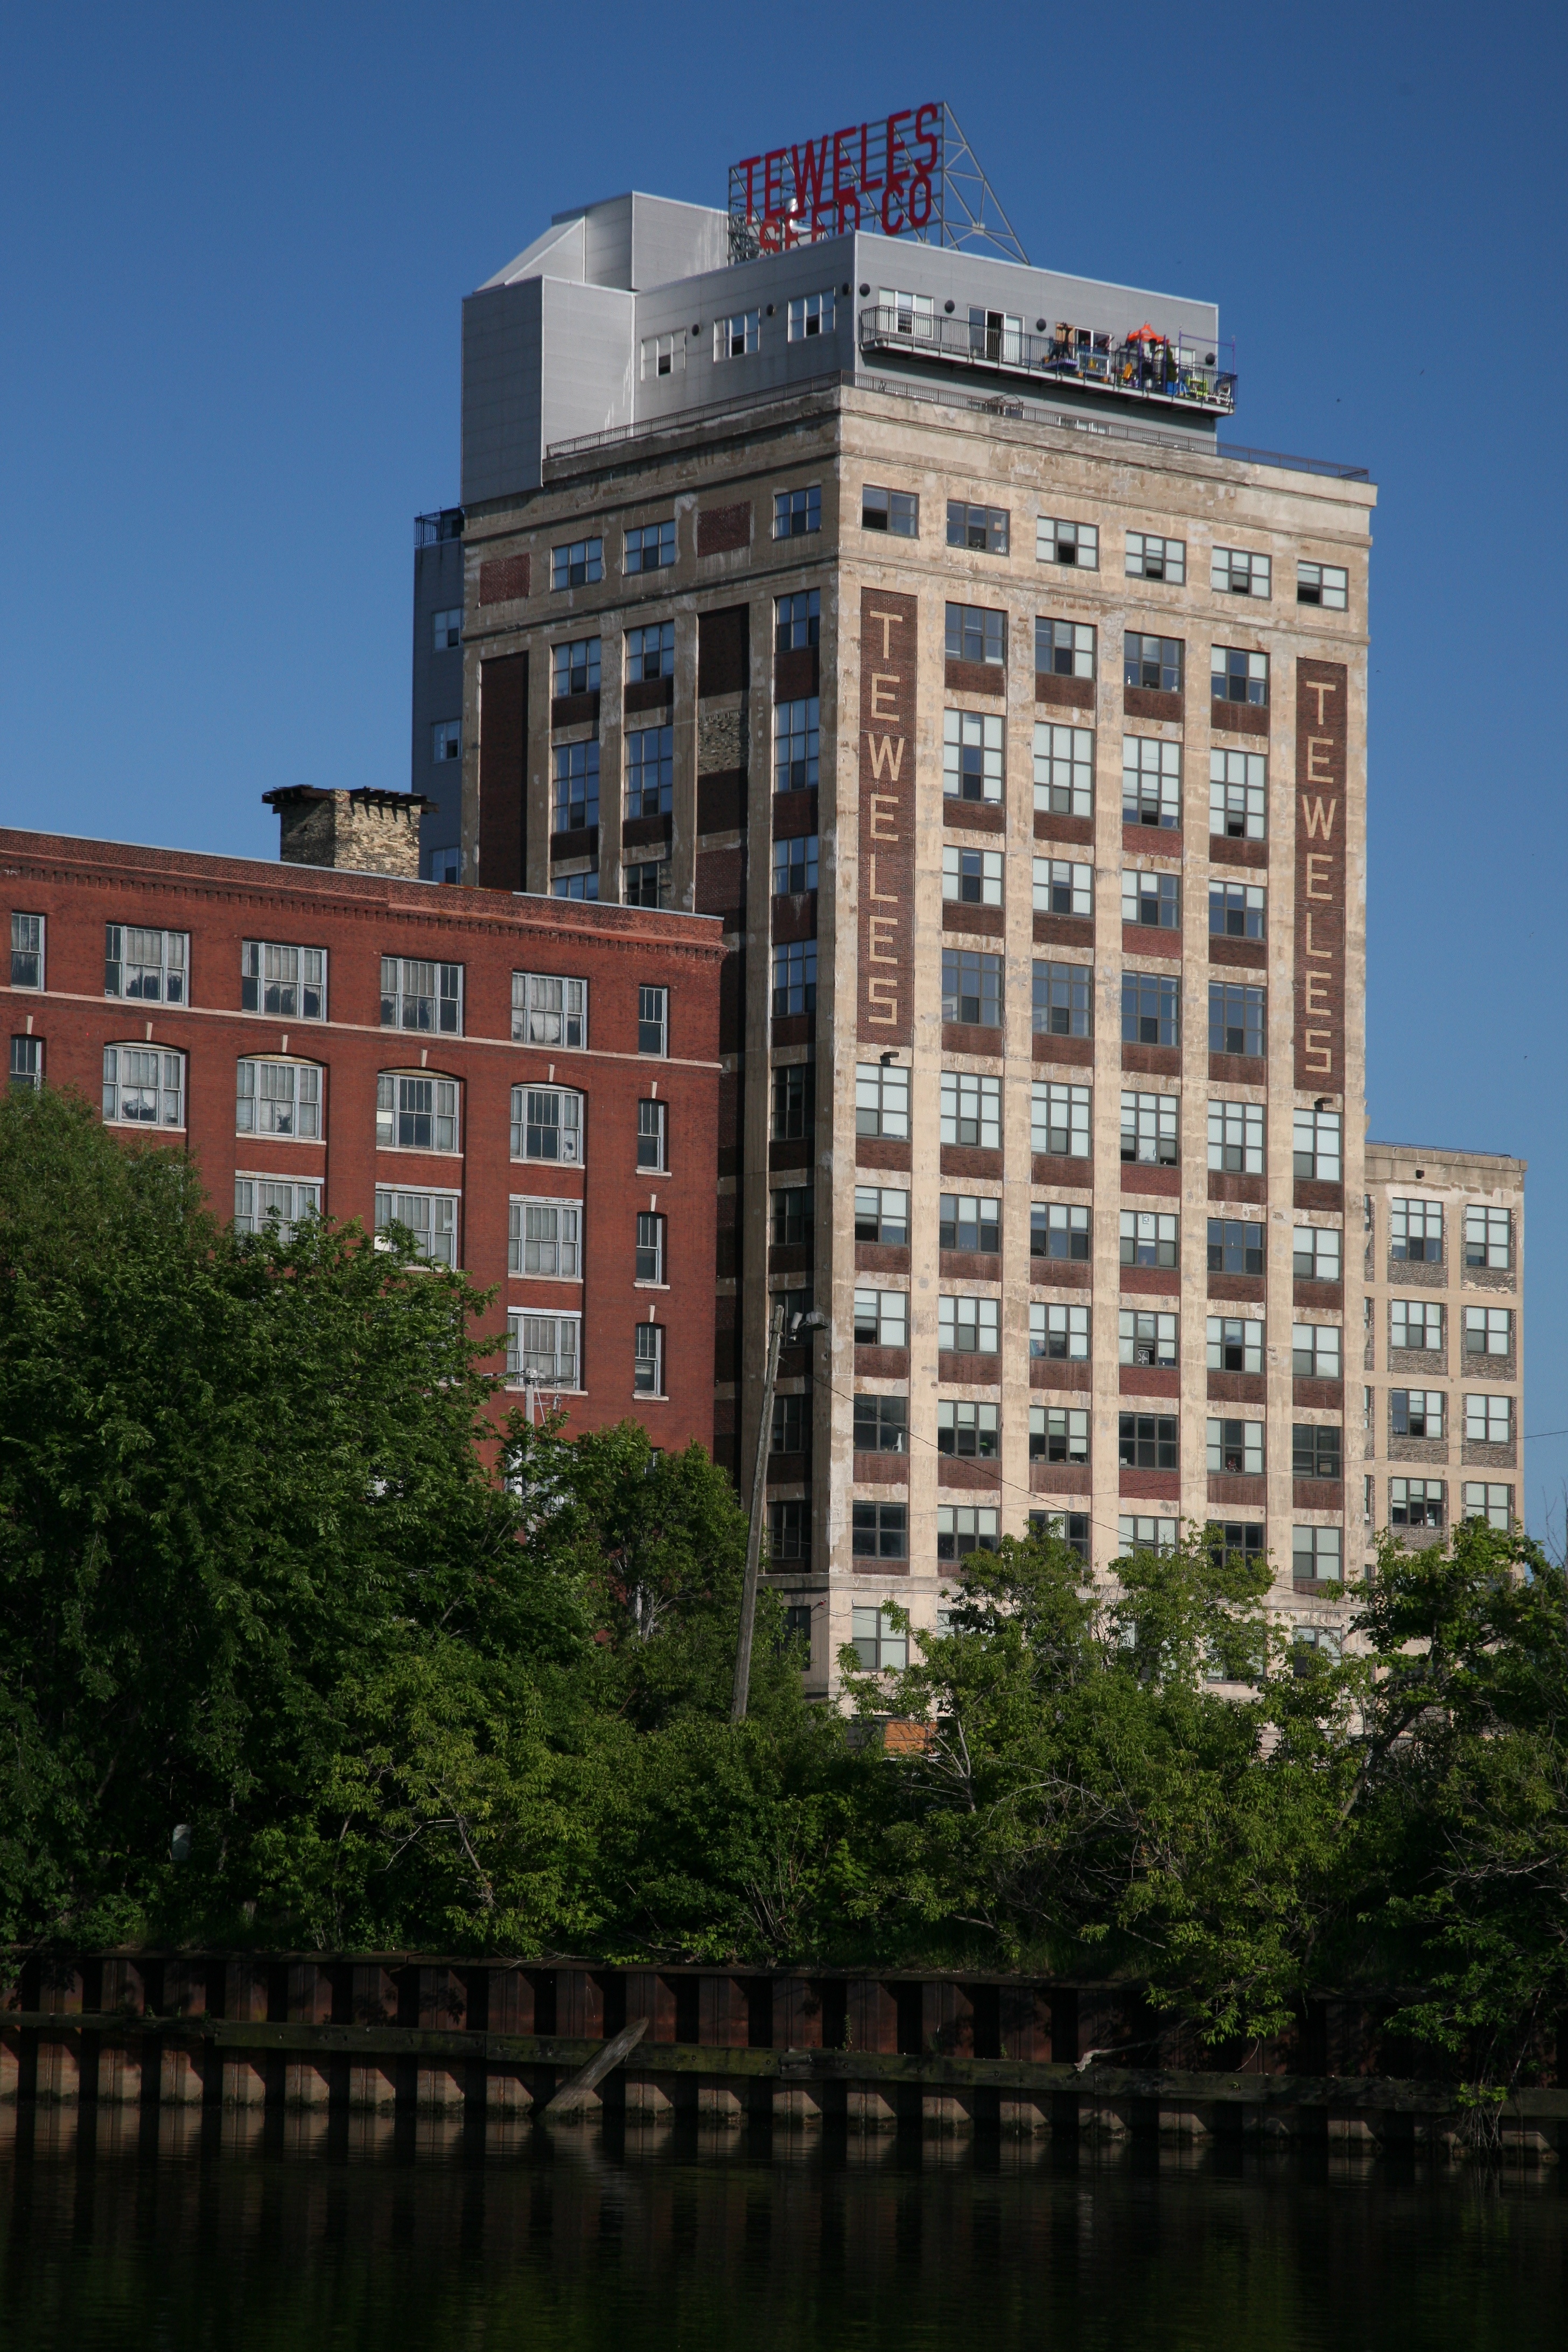
architecture, skyline, building, city, skyscraper, cityscape, downtown, tower, landmark, facade, apartment, waterway, tower block, rehabilitation, arquitectura, oldbuilding, estate, architektur, condominium, wisconsin, neighbourhood, tewelesseedcompany, tewelestower, urban area, residential area, human settlement